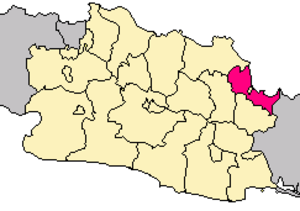
Le kabupaten de Cirebon, en indonésien Kabupaten Cirebon, est un kabupaten qui entoure la ville de Cirebon. Son chef-lieu est Sumber.